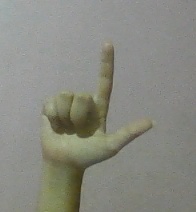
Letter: laam